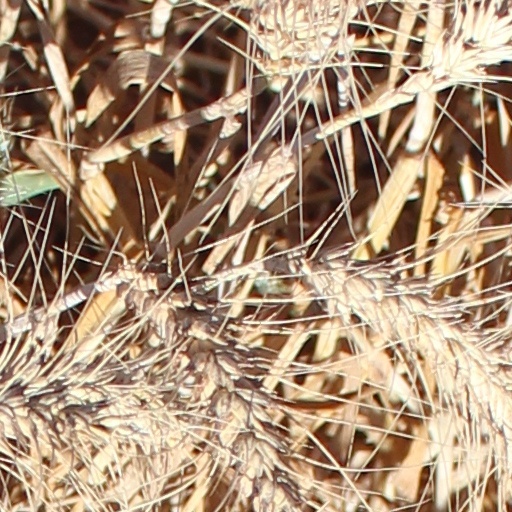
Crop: wheat